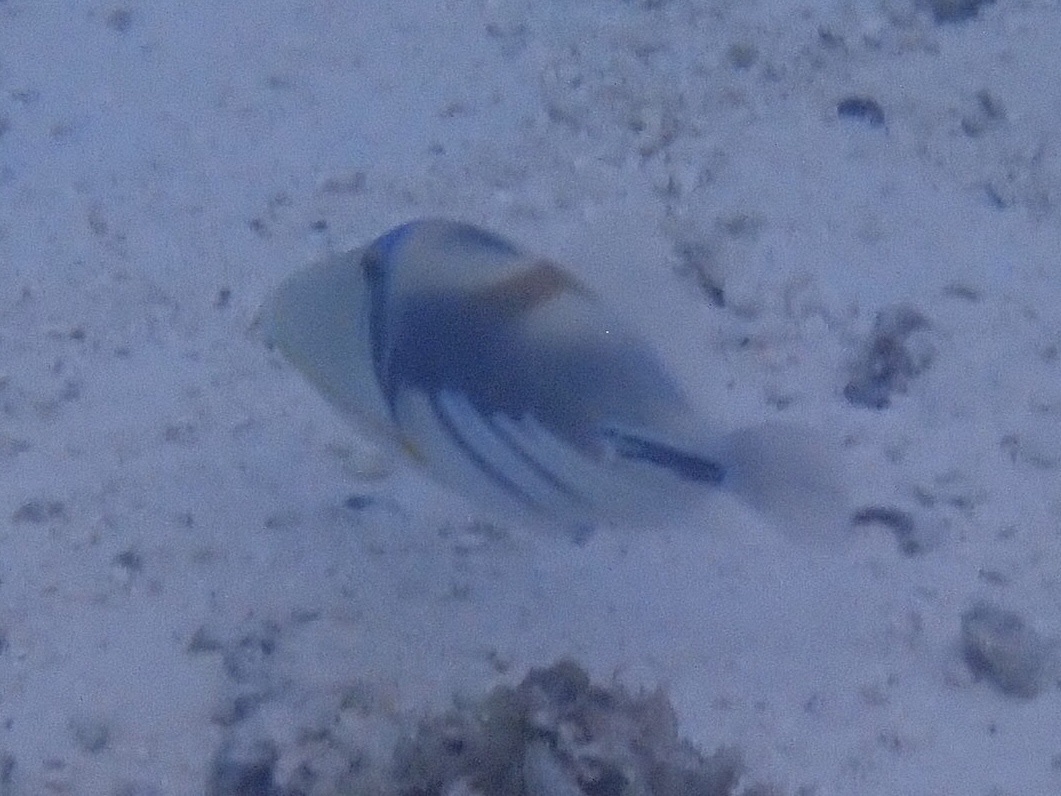
Rhinecanthus aculeatus (Lagoon Triggerfish)